Nicolas Seiwald

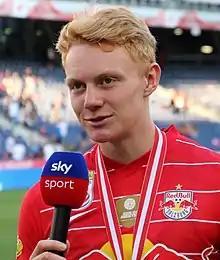
Seiwald with Red Bull Salzburg in 2022

Nicolas Seiwald (born 4 May 2001) is an Austrian professional footballer who plays as a defensive midfielder for Bundesliga club RB Leipzig and the Austria national team.